Joan Bennett

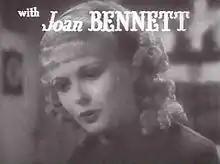
Bennett in the trailer for "Little Women" (1933)

Bennett left Fox to play Amy March, a pert sister competing with Katharine Hepburn's Jo in "Little Women" (1933), which was directed by George Cukor for RKO. This movie brought Bennett to the attention of independent film producer Walter Wanger, who signed her to a contract and began managing her career. She played the role of Sally MacGregor, a psychiatrist's young wife slipping into insanity, in "Private Worlds" (1935) with Joel McCrea who played her husband Dr. Alex MacGregor. Bennett starred in the film "Vogues of 1938" (1937), including the title sequence, in which she donned a diamond-and-platinum bracelet set with the Star of Burma ruby. Wanger and director Tay Garnett persuaded her to change her hair from blonde to brunette as part of the plot for her role as Kay Kerrigan in the scenic "Trade Winds" (1938) opposite Fredric March.